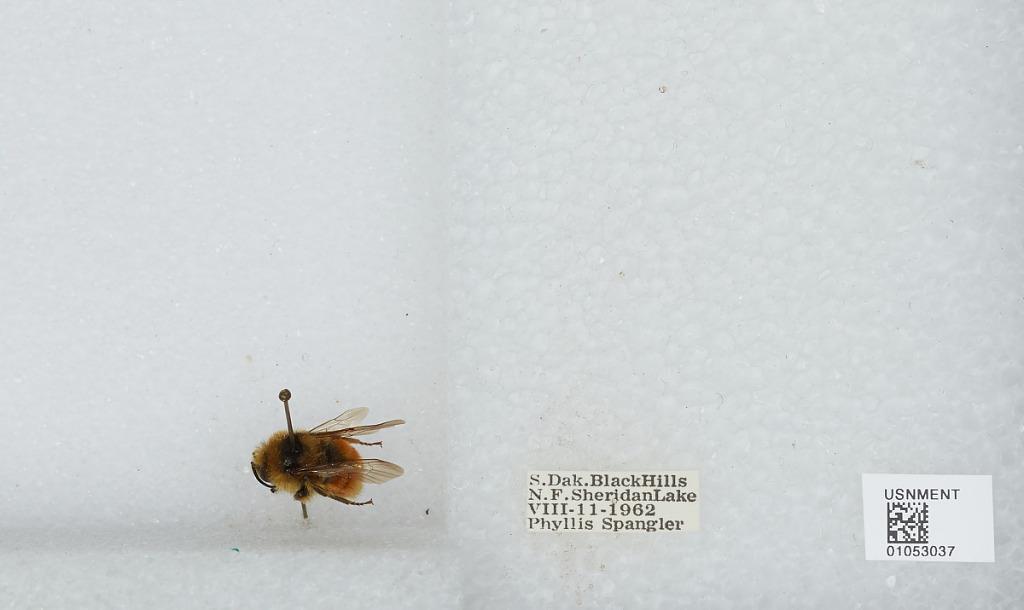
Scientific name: Bombus sp.
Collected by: P. Spangler
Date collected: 1962-8-11
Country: United States
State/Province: South Dakota
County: Pennington
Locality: Black Hills National Forest, Sheridan Lake
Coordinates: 43.9808, -103.472